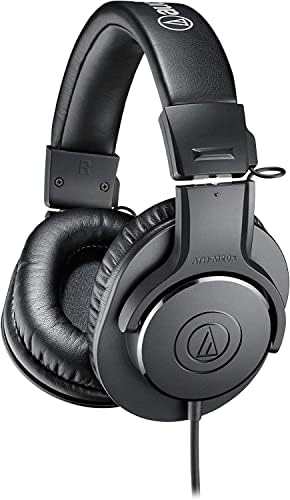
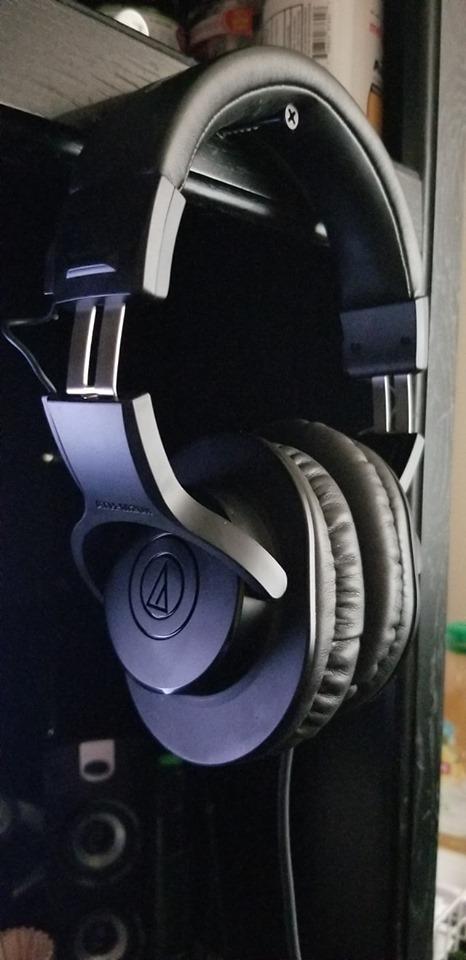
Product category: headphones
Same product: yes